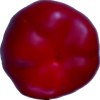
Label: red_pepper